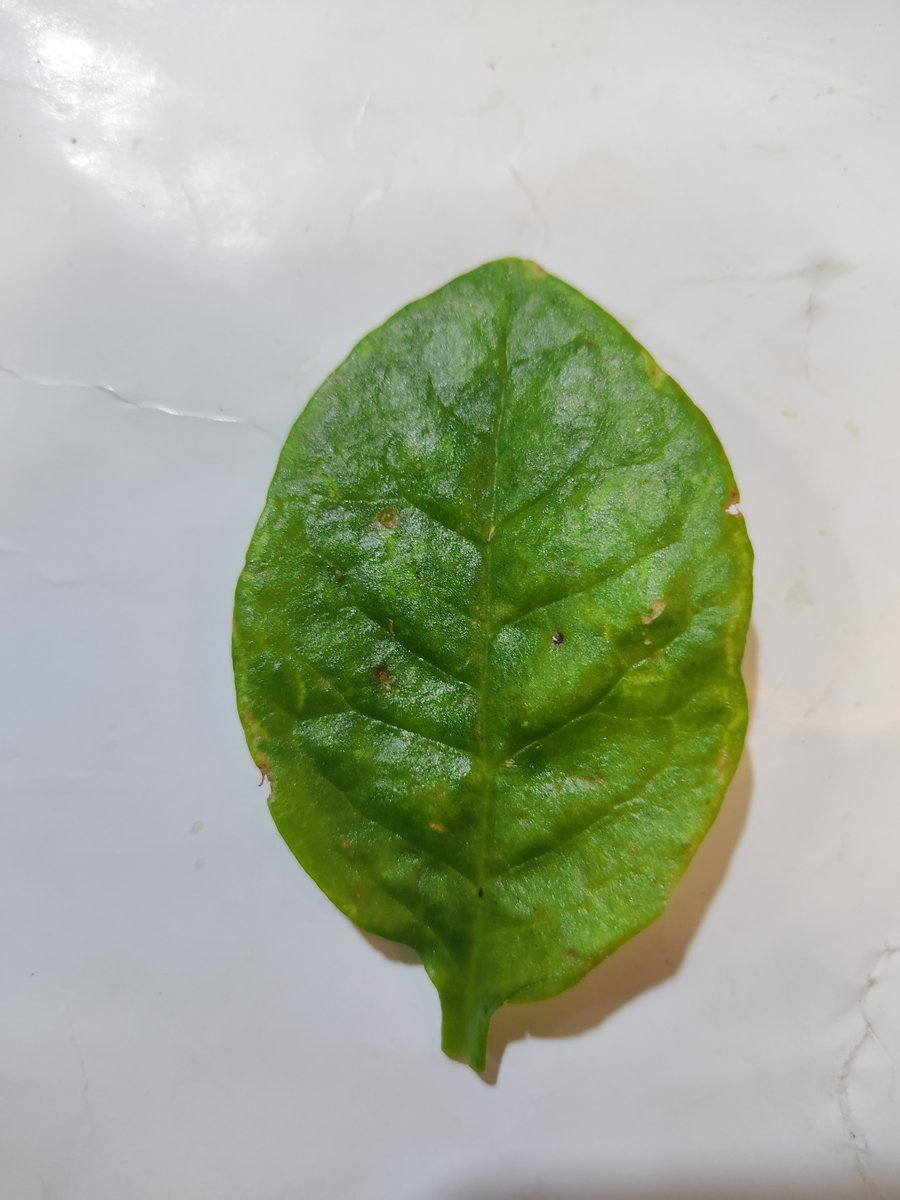
Label: Healthy-Leaf